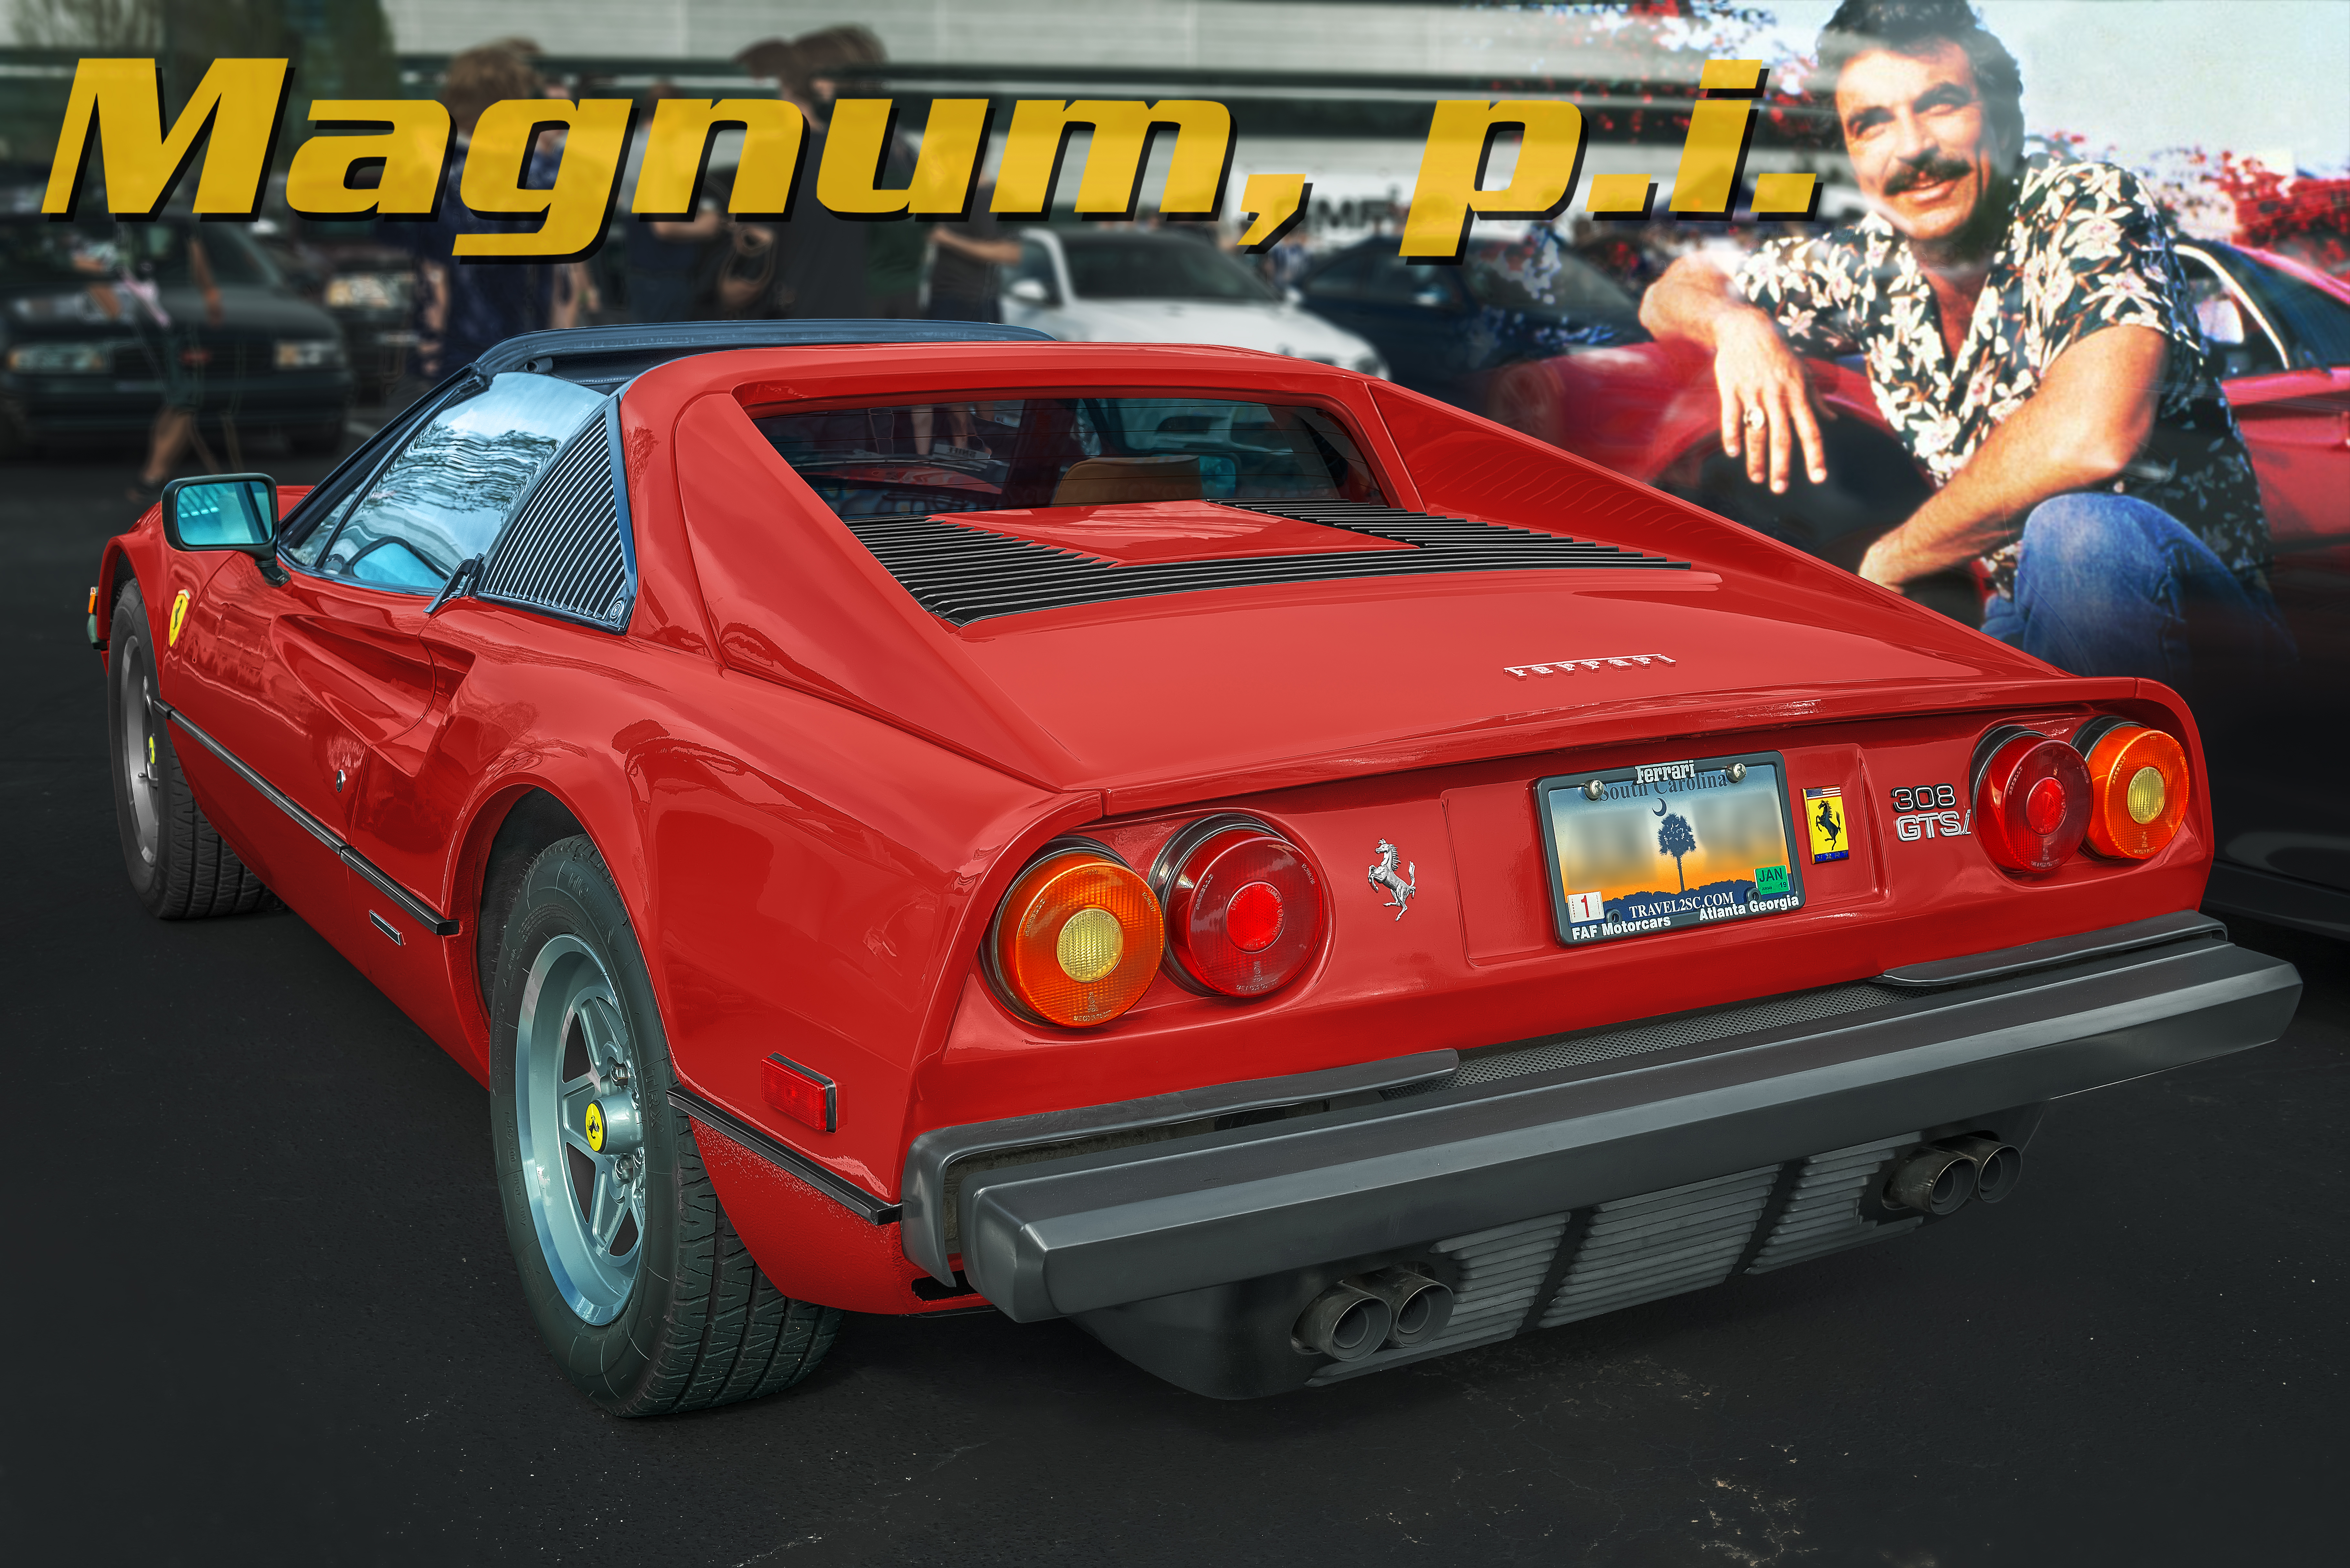
auto, automobile, automotive photography, Automotive Portrait, car, car photo, car photography, Car Portrait, Car Portraiture, classic, classic auto, classic automobile, classic car, Classic Ferrari, Classic Vehicle, coche, exotic car, fast car, ferrari, Ferrari 308 GTS, Ferrari 308 GTSi, Import Car, Magnum PI Ferrari, performance car, red car, sports car, vehicle, voiture, land vehicle, motor vehicle, automotive design, ferrari 328, ferrari 308 gtb gts, automotive exterior, supercar, ferraris